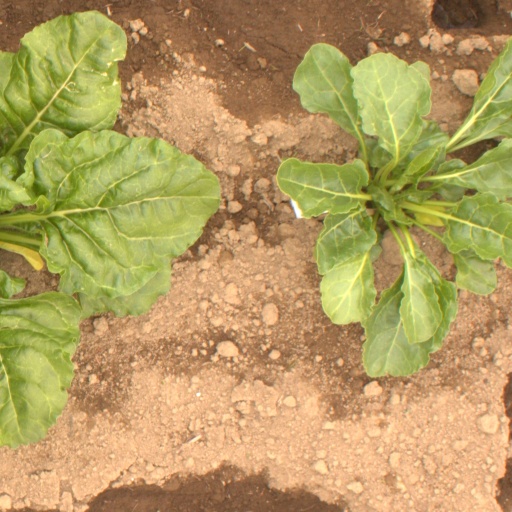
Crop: sugar beet